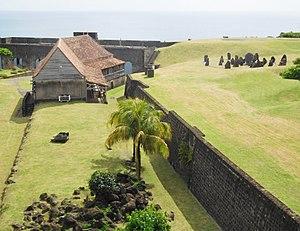
Le Fort Louis Delgrès (vue sur grande caserne, mémorial Delgrès et de la rade). This building is classé au titre des Monuments Historiques. It is indexed in the Base Mérimée, a database of architectural heritage maintained by the French Ministry of Culture,
La Guadeloupe, en créole guadeloupéen : Gwadloup, et en langues amérindiennes : Karukera, est une île française de l'archipel des Antilles, en réalité un archipel composé de deux parties principales : la Grande-Terre à l'est et la Basse-Terre à l'ouest, séparées par un bras de mer « la Rivière-Salée ». La Guadeloupe est aussi par extension administrative un département français, une région mono-départementale de l'Outre-mer français et une région ultrapériphérique européenne, située dans les Caraïbes ; son code départemental officiel est le « 971 ». Elle est membre de l’OECS.